Shahanpan Dega Deva

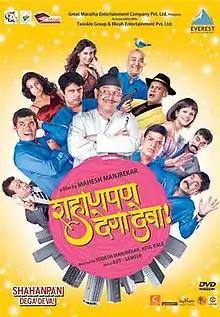
Theatrical release poster

Shahanpan Dega Deva is a 2011 Indian Marathi-language film directed by Sudesh Manjrekar and produced by Mirah Entertainment Pvt. Ltd. It was released on 21 January 2011.